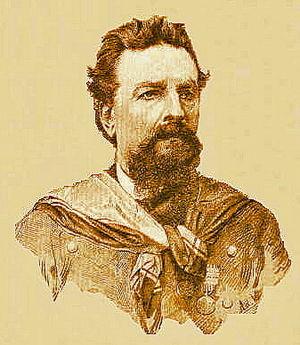
Giacomo Medici, marquis de Vascello né à Milan le 15 janvier 1817, mort à Rome le 9 mars 1882 est un militaire et un homme politique italien.
Edoardo Matania est un peintre et un illustrateur italien de la fin du XIXᵉ et du début du XXᵉ siècle. D'autres membres de sa famille immédiate sont également devenus des illustrateurs bien connus.